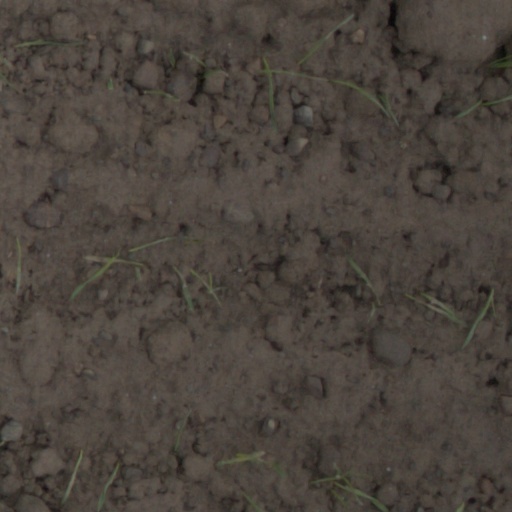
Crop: wheat